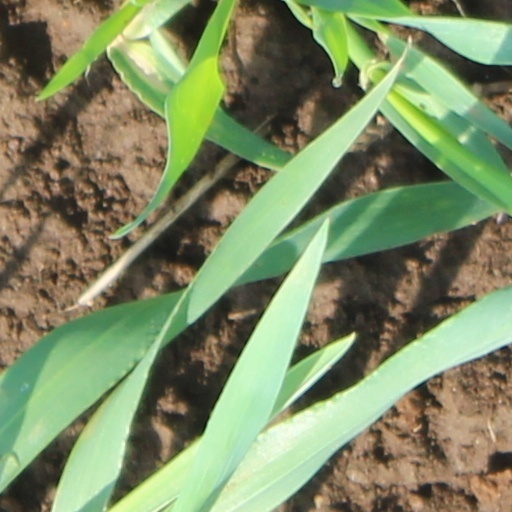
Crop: wheat